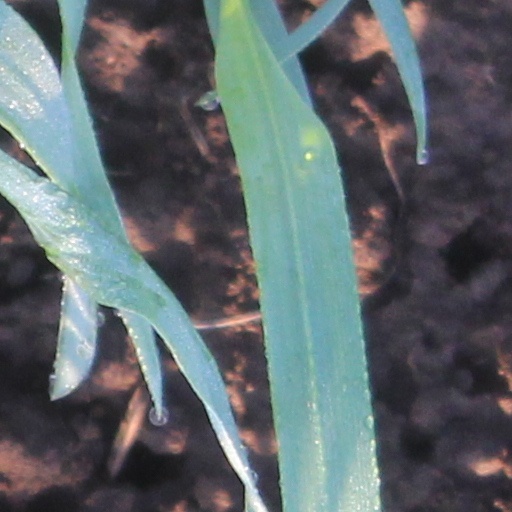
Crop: wheat